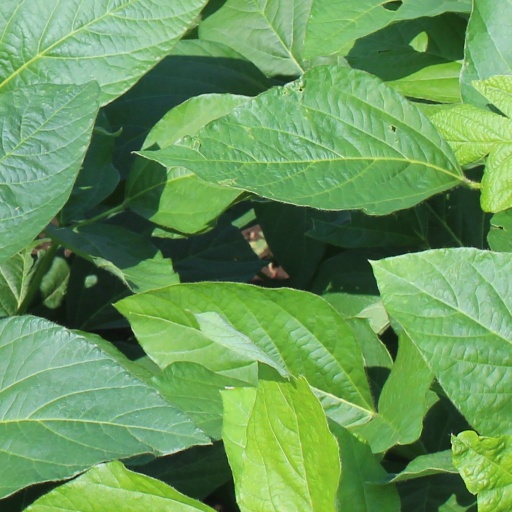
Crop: soybean